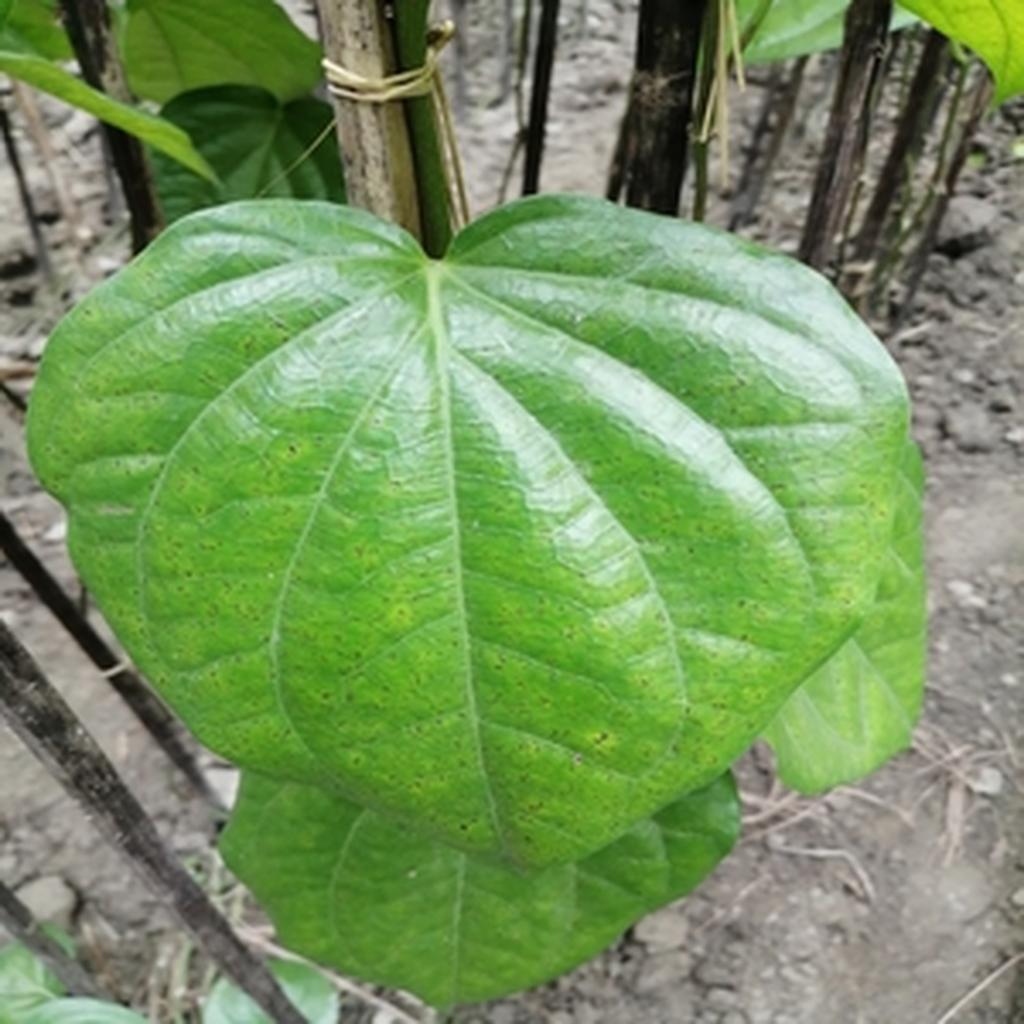
Label: Leaf_Spot